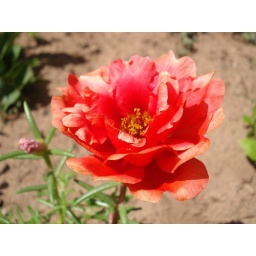
red flower in the garden